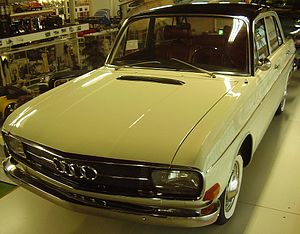
DKW
Audi F103
"DKW er et ophørt tysk bil- og motorcykelmærke, Mærket havde danske rødder, idet det blev stiftet af danskeren Jørgen Skafte Rasmussen, som i 1916 startede mærket. Virksomheden havde først lavet udstyr til damp-kedler og dampmaskiner, og ideen var altså at lave dampdrevne biler, men med udgangspunkt i nogle små to-taktsmotorer, der også blev navngivet, så de passede med forkortelsen DKW; ""Des Knabens Wunsch"" og ""Das Kleine Wunder"" blev der først bygget lette motorcykler og dereftere kraftigere motorcykler.